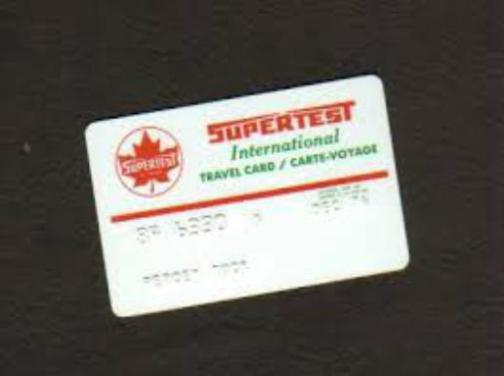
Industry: Transportation